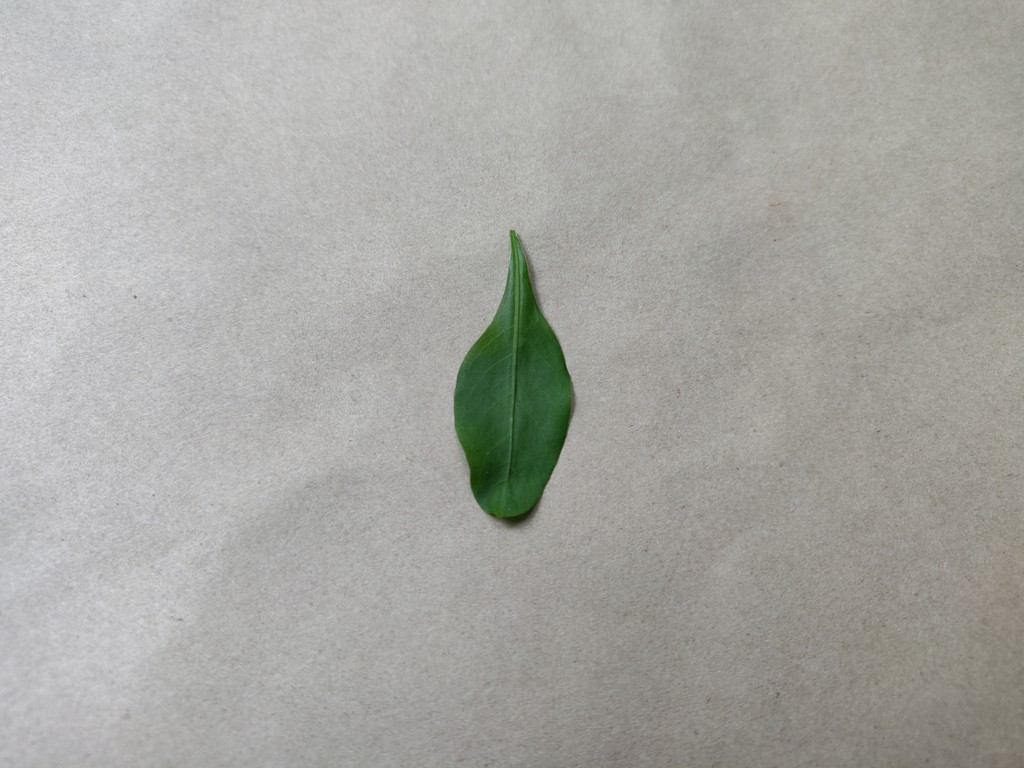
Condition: Healthy
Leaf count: single
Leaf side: front